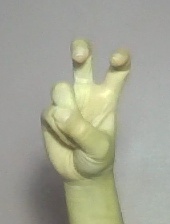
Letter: toot